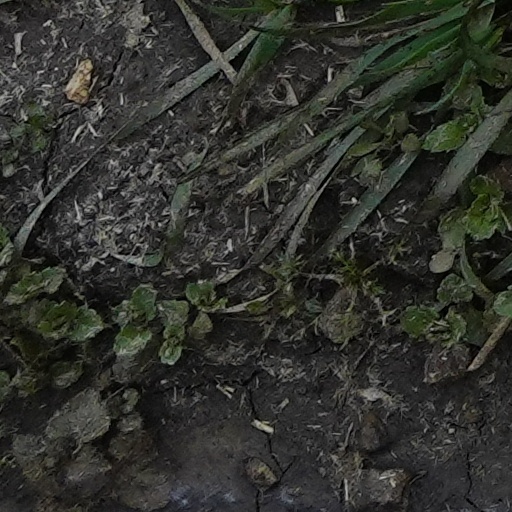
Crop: wheat